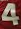
Number: 4